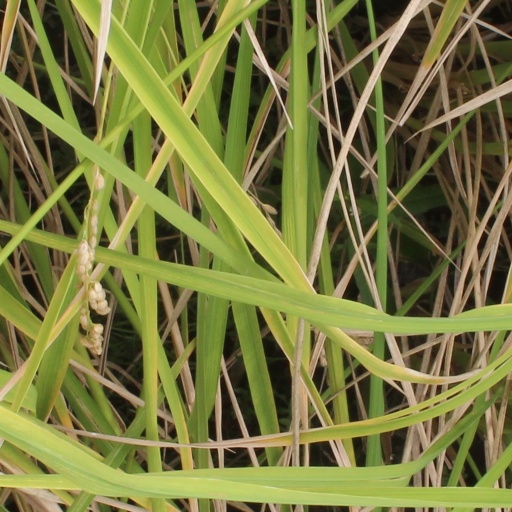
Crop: rice